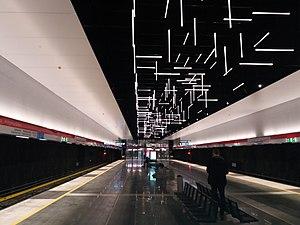
Keilaniemi est une station de métro finlandaise du tronçon central de l'unique ligne du réseau métropolitain de la ville d'Helsinki. Elle dessert le quartier d'Otaniemi dans le district Suur-Tapiola de la municipalité d'Espoo, principalement le parc d'activité de Keilaniemi.